Zoran Radojičić

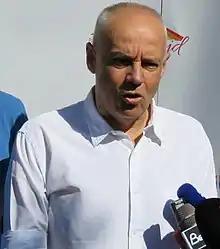
Radojičić in 2018

Zoran Radojičić (born 24 October 1963) is a Serbian pediatric surgeon and politician who served as the mayor of Belgrade from 2018 to 2022.